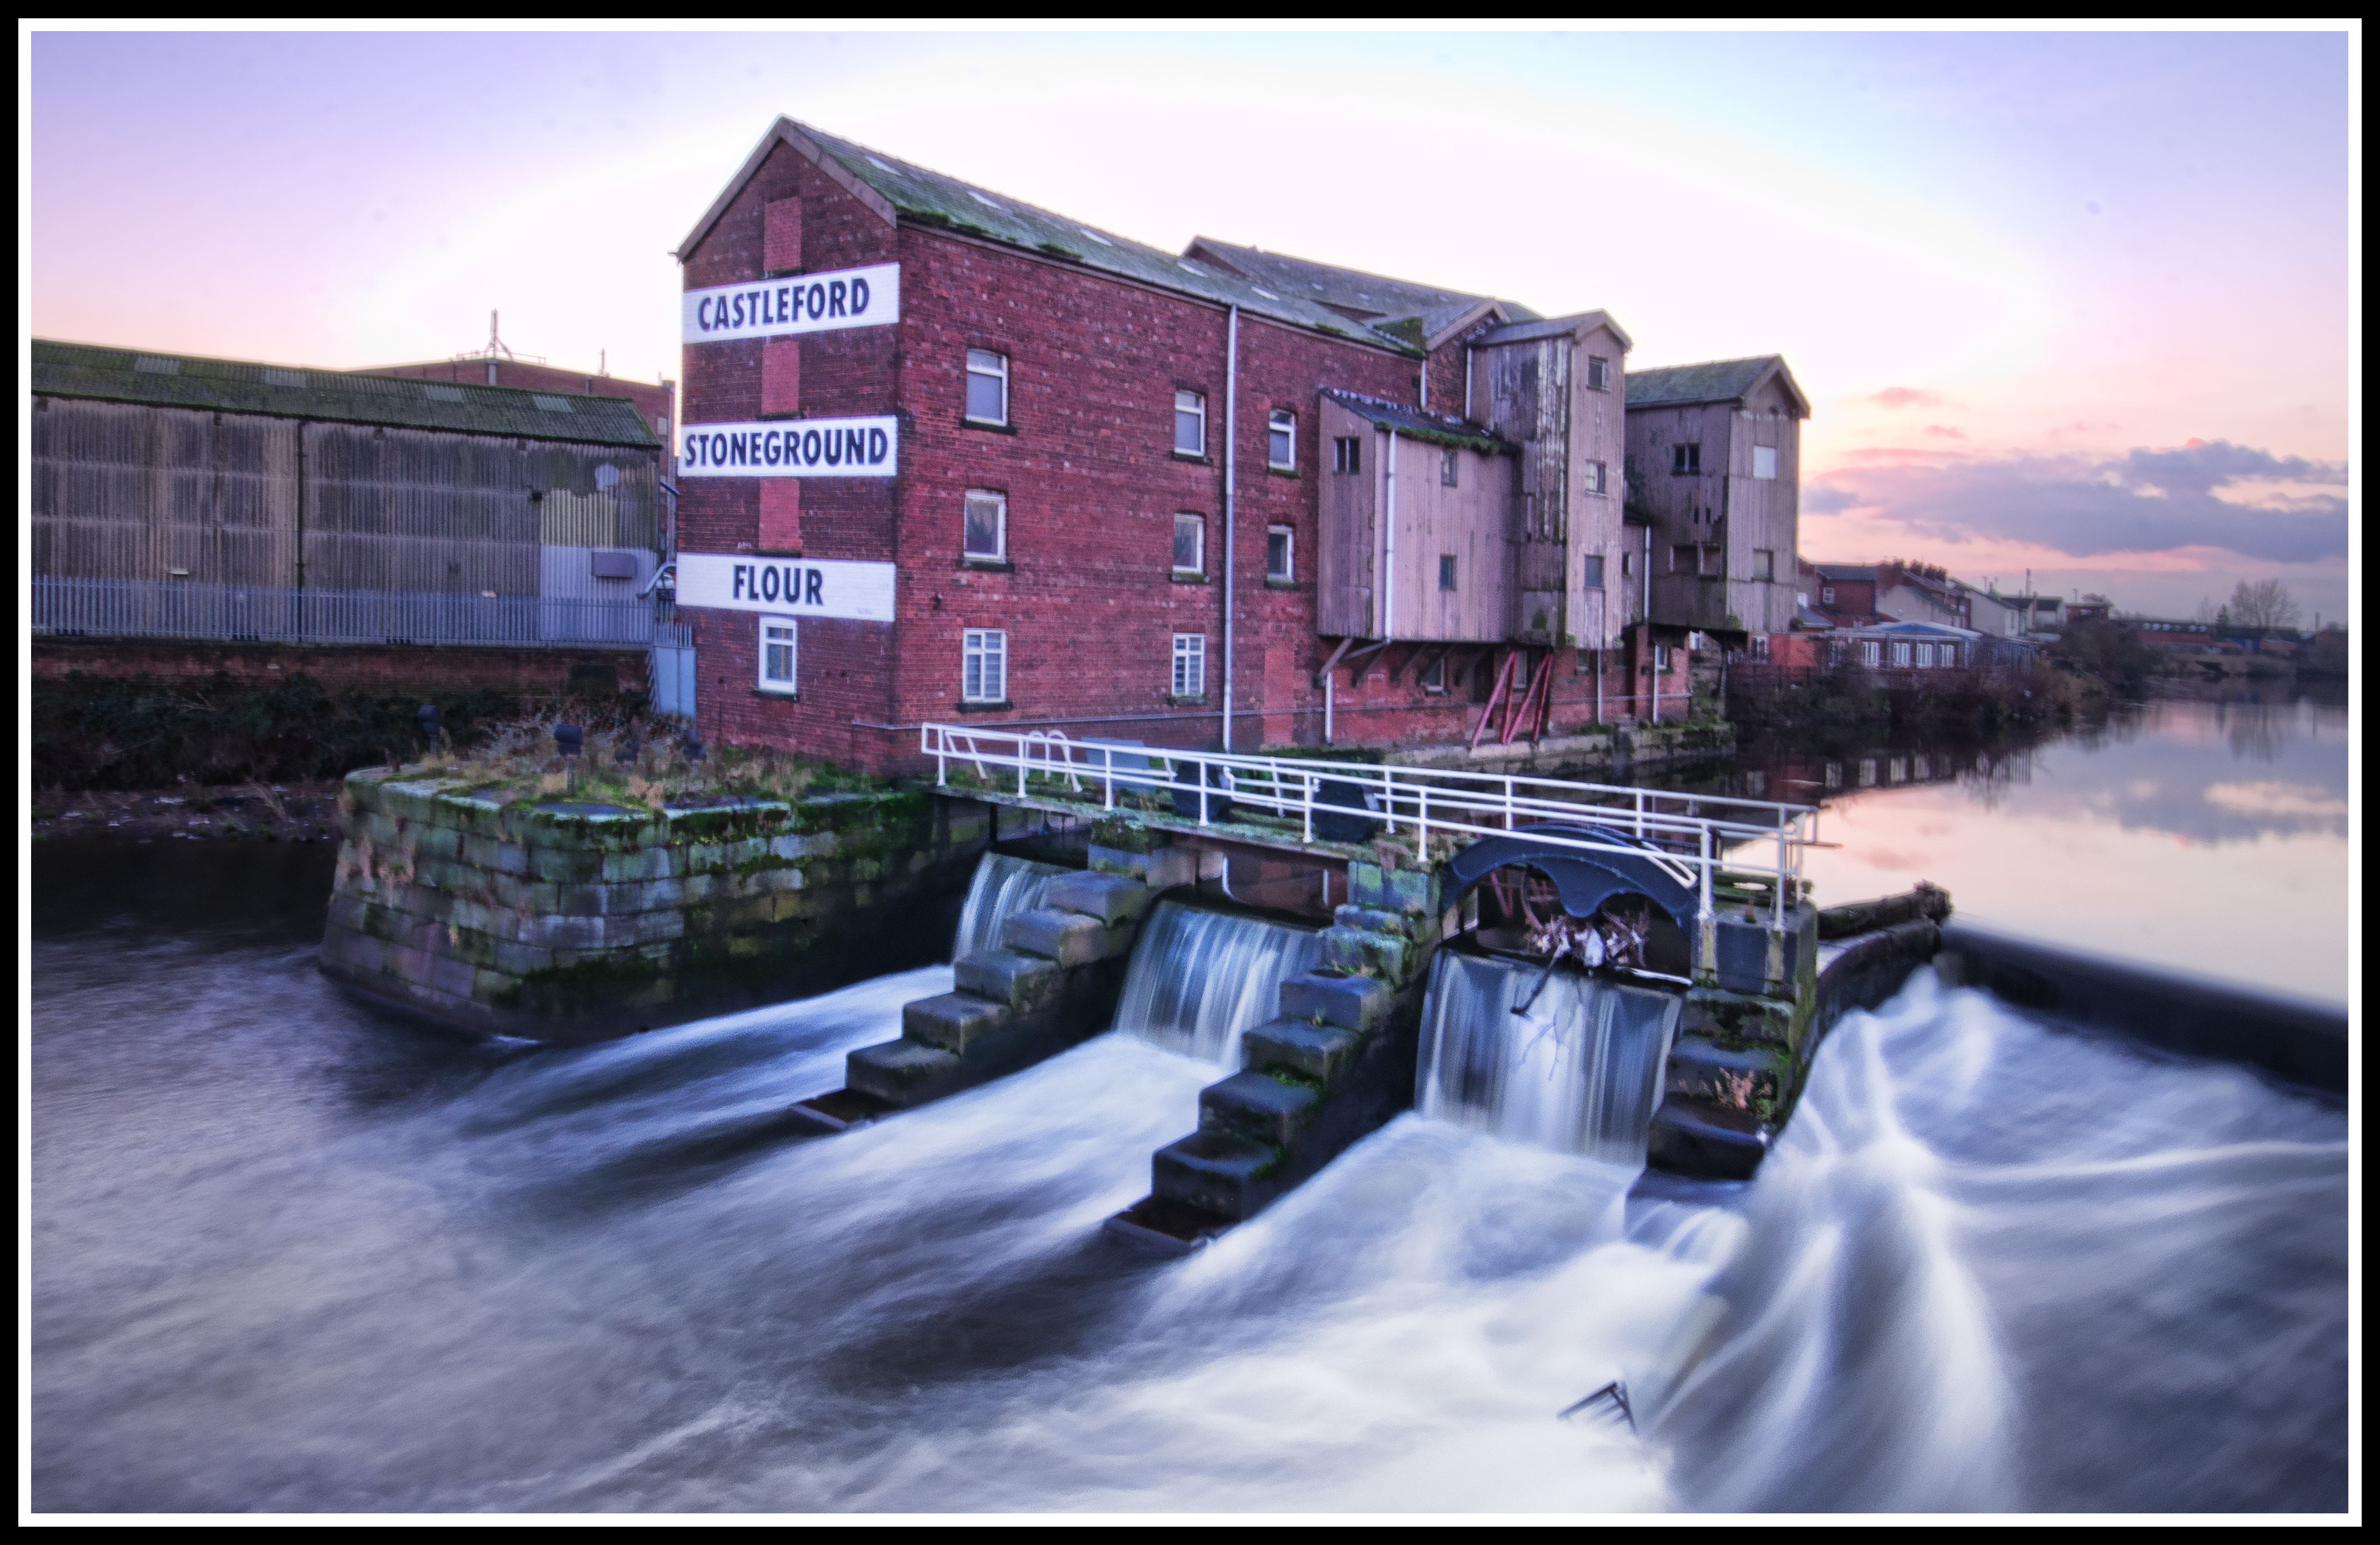
water, blur, sky, sunset, rain, building, wet, river, stone, flood, industry, blurred, waterway, yorkshire, mill, wide, angle, pentax, sigma, wakefield, watermill, flour, screenshot, k5, castleford